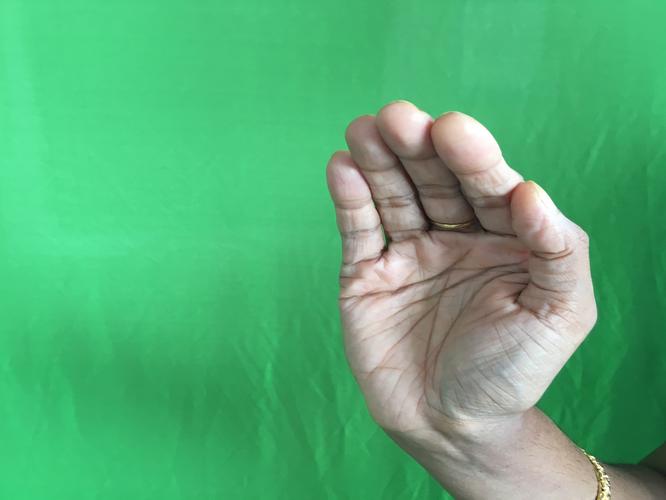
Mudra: Sarpasirsha
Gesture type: single_hand